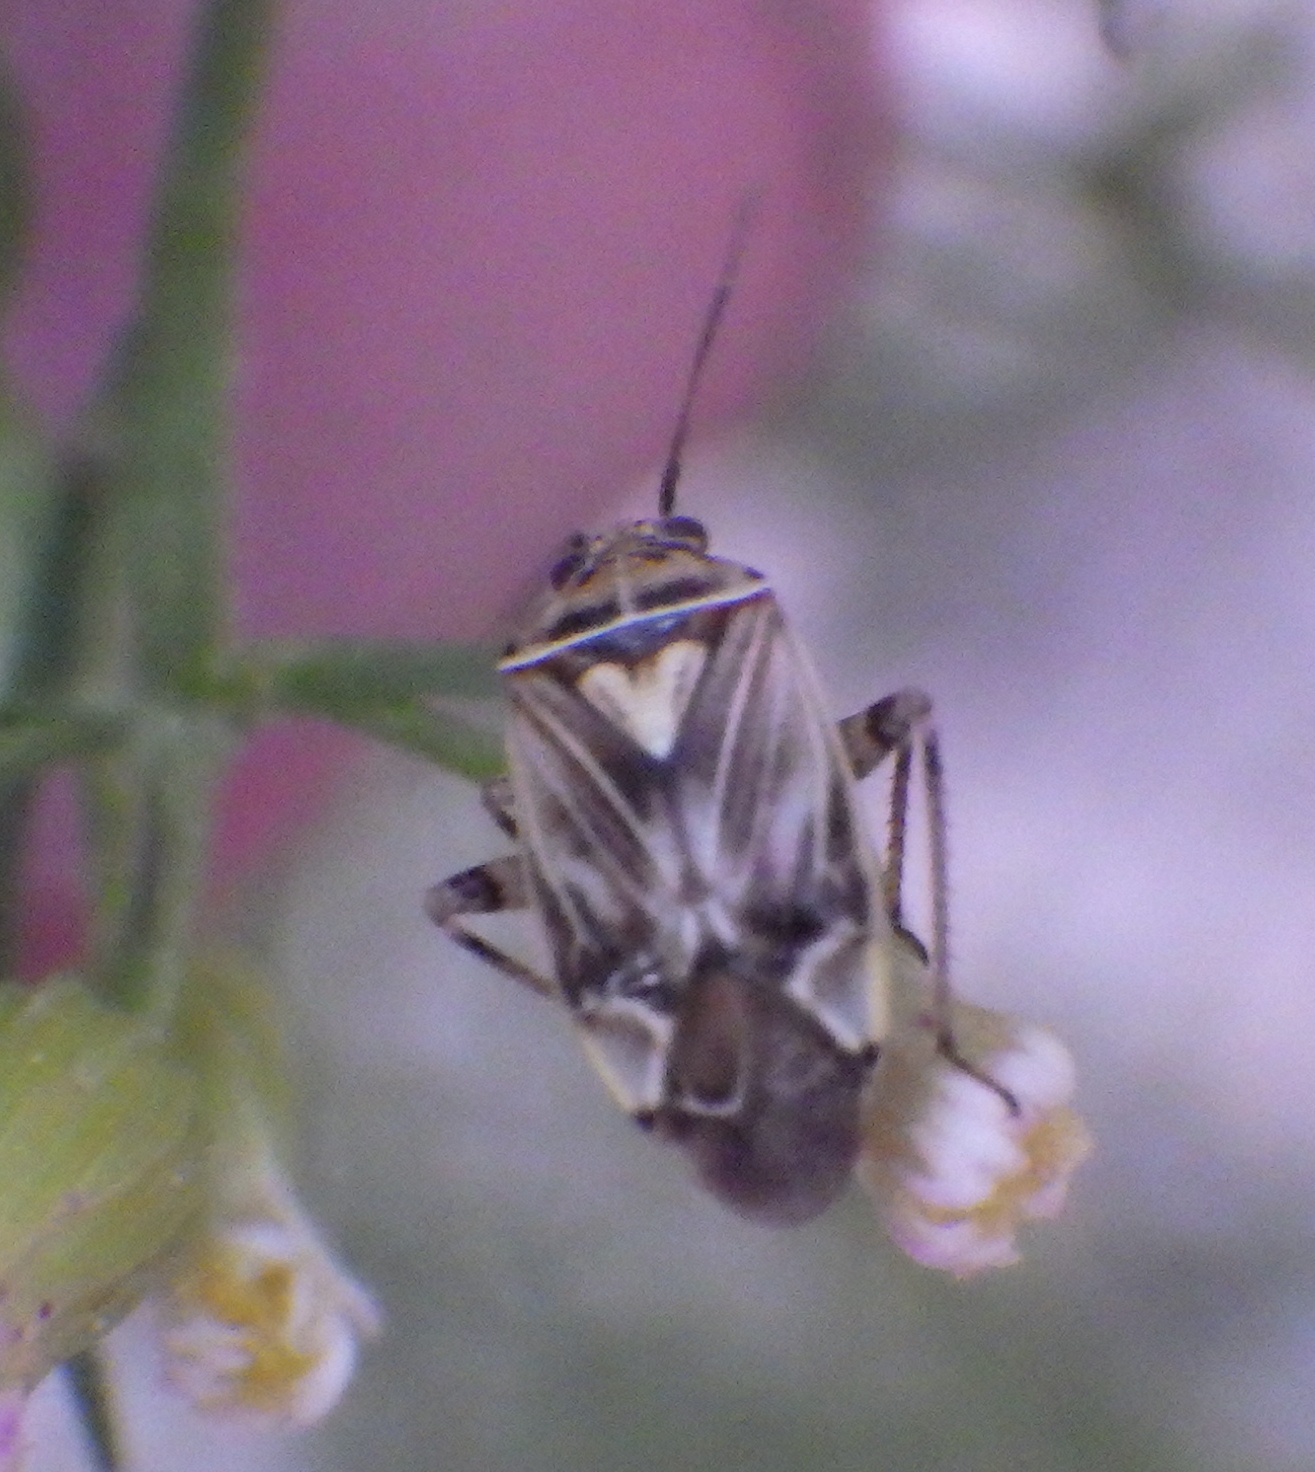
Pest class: lygus_bug